Man on the Moon II: The Legend of Mr. Rager

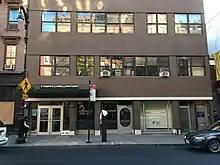
Parts of the album were recorded at Electric Lady Studios

Recording sessions for the album took place at several recording studios, including Avex Recording Studios in Honolulu, Electric Lady Studios in New York City, Glenwood Place Studios in Burbank, Parkland Playhouse in Parkland, The Broski Room in New York City, Westlake Sound in West Hollywood. The track "We Aite (Wake Your Mind Up)" was recorded at the Germano Studios in New York City, and other tracks like "Marijuana" and "Ashin Kusher" was recorded at the Record Plant in Los Angeles. The title track "Mr. Rager" was recorded at NightBird Recording Studios in West Hollywood. "All Along" was recorded at the MSR Studios in New York City, and the last track "Trapped in My Mind" was recorded at Scott's Crib in New York City. The album was mixed at Larrabee Studios in Los Angeles, Circle House Recording Studios in Miami, Paramount Recording Studios in Los Angeles, and MSR Studios. Prior to the process, it was mixed by Manny Marroquin, along with Christian Plata and Erik Madrid. All the songs were mastered by Vlado Meller at Universal Mastering Studios.